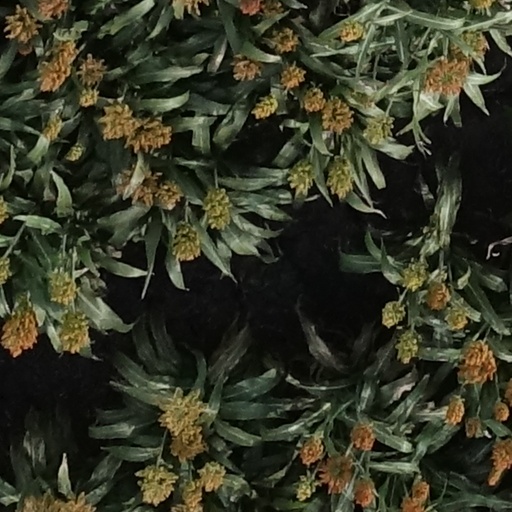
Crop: sorghum